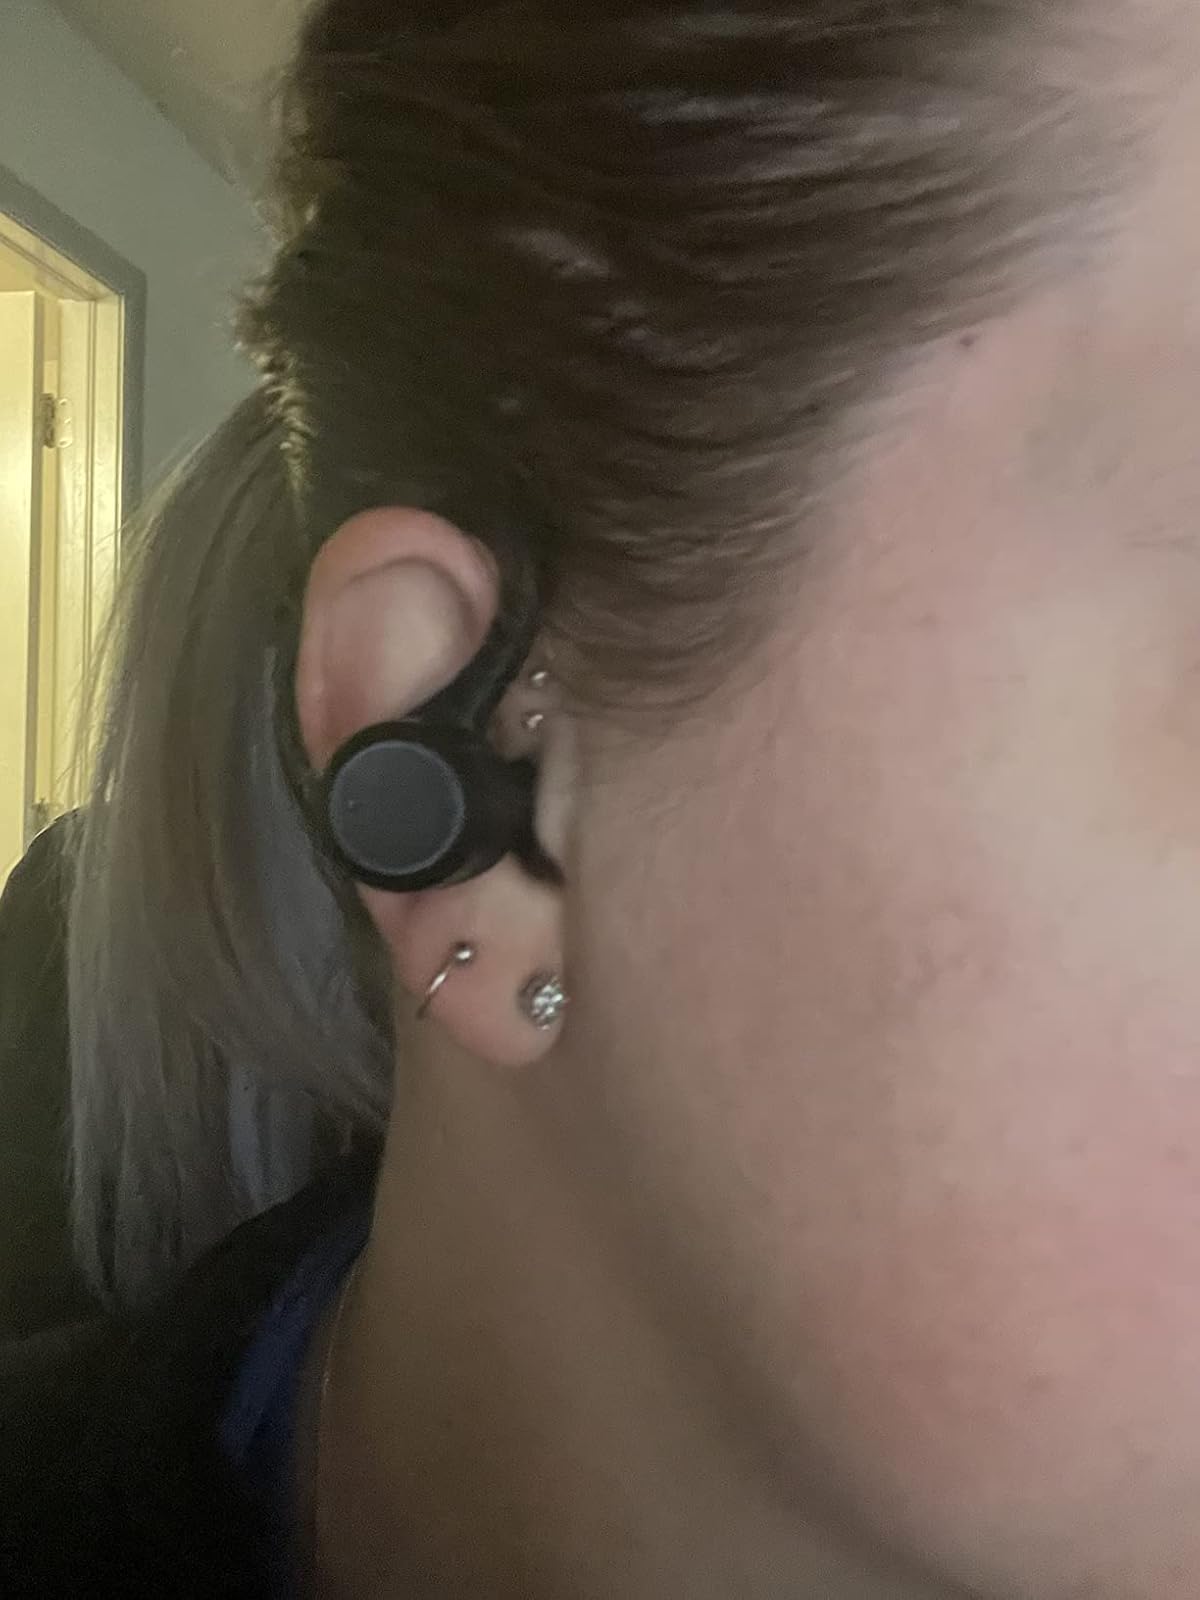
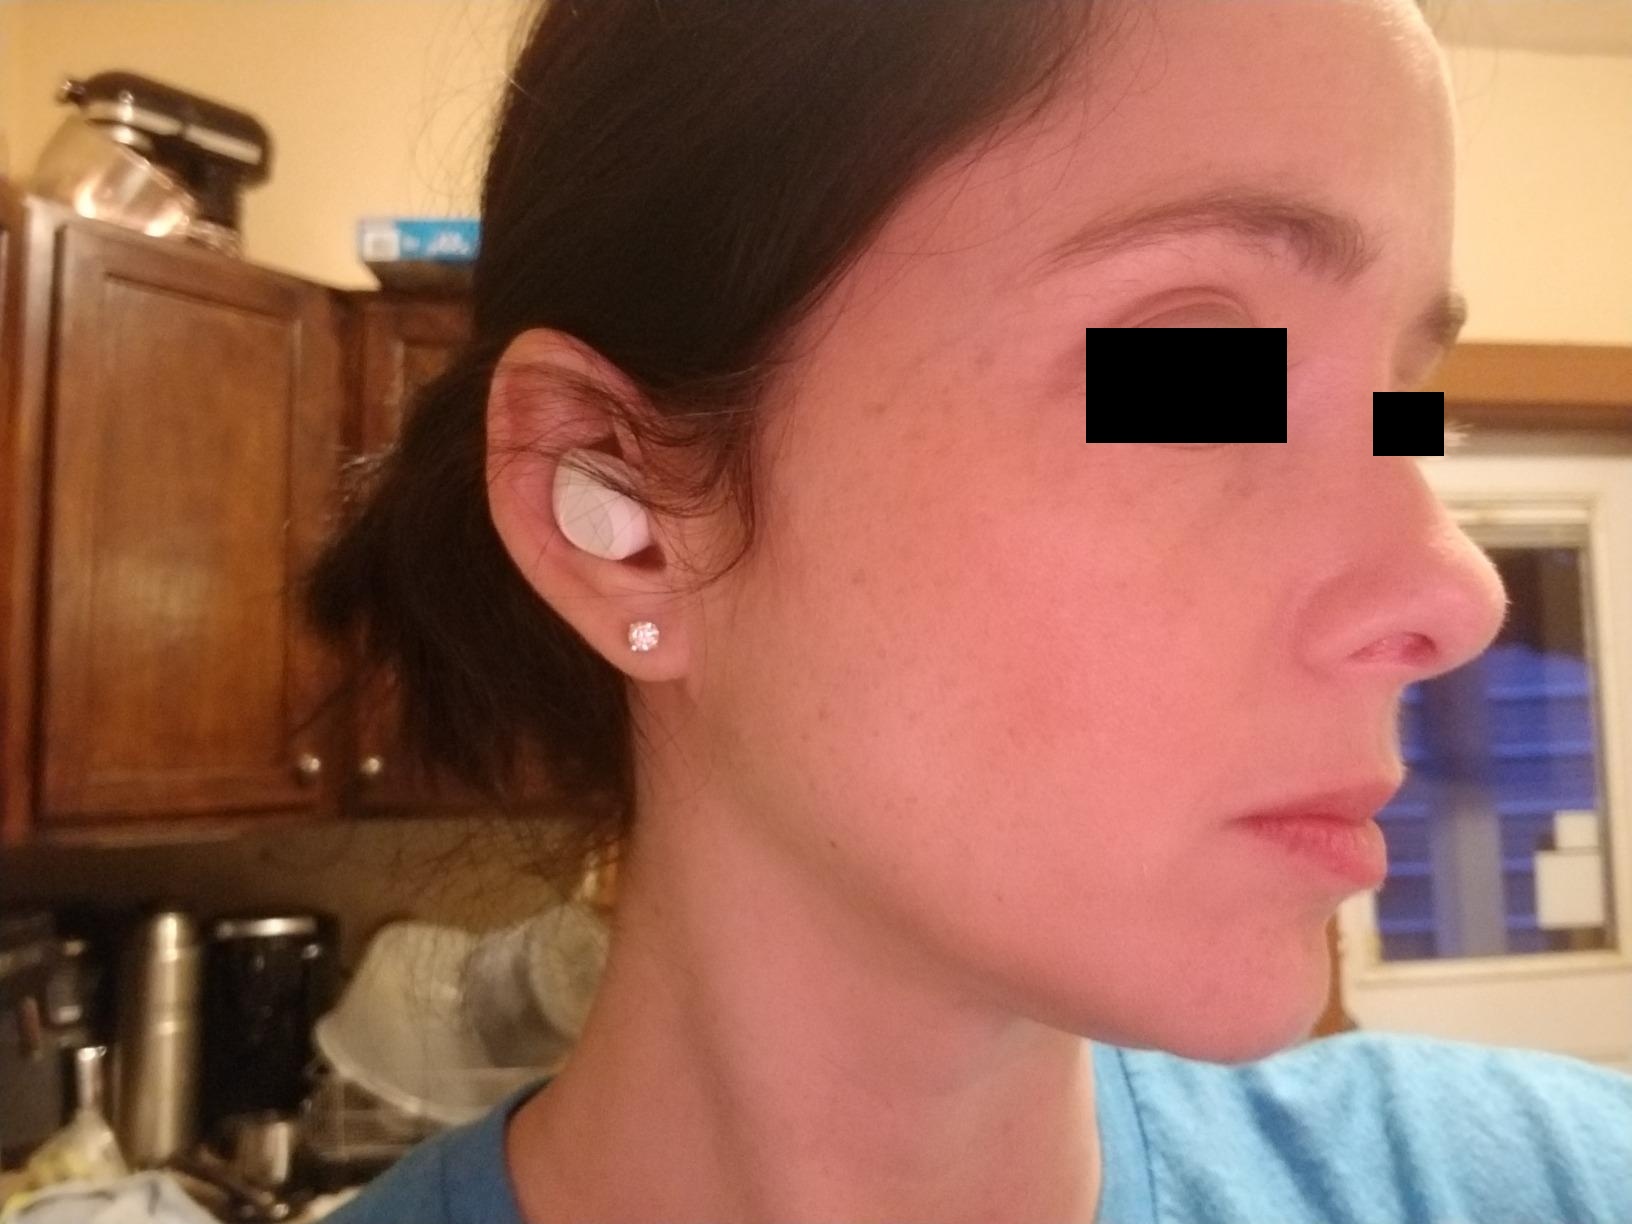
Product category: earbuds
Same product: no